Memory (Poul Anderson)

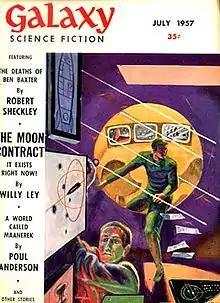
"Memory" was originally published in the July 1957 "Galaxy" as "A World Called Maanerek" Cover art by Jack Gaughan

"Memory", formerly "A World Called Maanerek", is a science fiction novelette by American writer Poul Anderson, first published in the July 1957 issue of "Galaxy Science Fiction" magazine.